Edward Seymour, 1st Earl of Hertford

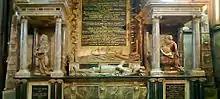
Detail of monument to Edward Seymour in Salisbury Cathedral

The arms of Edward Seymour, 1st Duke of Somerset (died 1552), quartered the original arms of the head of the family with a new grant of arms from his nephew King Edward VI.